Saab Catherina

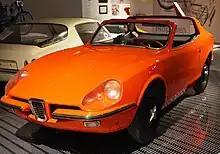
Prototype in SAAB museum Trollhättan

The Saab Catherina is a 1964 prototype automobile, commissioned by the Swedish automaker Saab, designed by Sixten Sason and made at the workshops of the "Aktiebolaget Svenska Järnvägsverkstäderna" (ASJ - the Swedish Railroad Works) in Katrineholm, Sweden (hence the name). It is a red, two-seat sports car with a targa top.